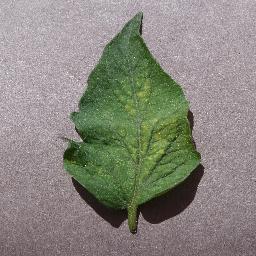
Label: Tomato___Spider_mites Two-spotted_spider_mite